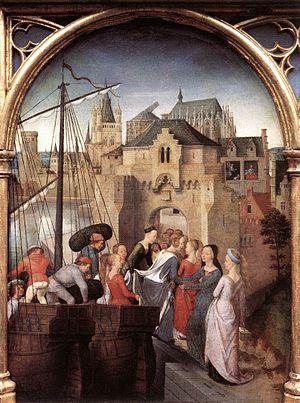
La Châsse de sainte Ursule est une châsse dont le peintre Hans Memling a décoré les quatre faces d'un ensemble de tableaux, et de six médaillons sur le toit. Les peintures relatent l'histoire de sainte Ursule. Il s'agit d'une des grandes compositions du peintre « miniaturiste ». L'œuvre date de 1489. La châsse est conservée au Musée Memling, de Bruges.